Romansh language

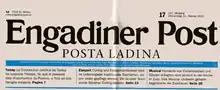
Front page of the "Engadiner Post/Posta Ladina" in February 2010

The first substantial surviving work in Romansh is the "Chianzun dalla guerra dagl Chiaste da Müs" written in the Putèr dialect in 1527 by Gian Travers. It is an epic poem describing the First Musso war which Travers himself had taken part in.